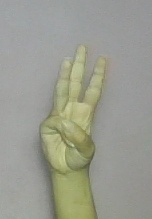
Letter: thaa